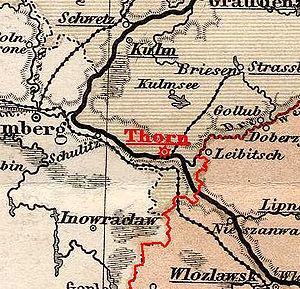
La forteresse de Toruń fut construite entre 1872 et 1894 à la demande du Royaume de Prusse, situé dans la ville de Toruń. Cette forteresse est l'une des plus amples de l'Europe centrale et de l'Europe de l'Est. Le complexe de la forteresse, composé d'une chaîne de forts surplombant la ville ainsi que de nombreuses fortifications plus petites complémentaires, avait pour but de défendre la frontière Est de la Prusse. Malgré sa planification et ses investissments importants, La forteresse n'a pas joué un rôle significatif lors de la Première Guerre mondiale ni dans aucun autre conflit ultérieur.